Tughlugh Timur

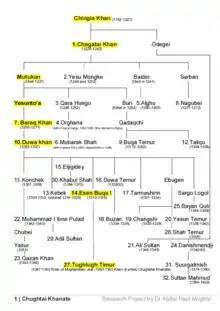
Family Tree

In Baburnama written by Babur, Page 19, Chapter 1; described genealogy of his maternal grandfather Yunas Khan as: